Paul Revere & the Raiders

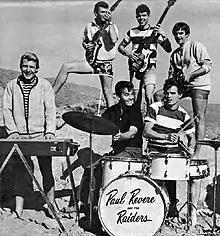
"Where the Action Is" photo of Dick Clark with the group in 1966. Front L–R: Paul Revere, Clark, and Mike Smith. Back L–R: Drake Levin, Phil Volk, and Mark Lindsay.

In 1965, the Raiders began recording a string of garage rock classics. Under the guidance of producer Terry Melcher, the group relocated to Los Angeles and increasingly emulated the sounds of British Invasion bands such as the Beatles, the Rolling Stones, the Dave Clark Five, and the Animals, while adding an American, R&B feel. Their first major national hit, "Just Like Me", was one of the first rock records to feature a distinctive, double-tracked guitar solo, performed by guitarist Drake Levin. A late 1965 release, the single peaked at No. 11 on "Billboard"'s Hot 100 in January 1966 during a then-lengthy 15-week run.